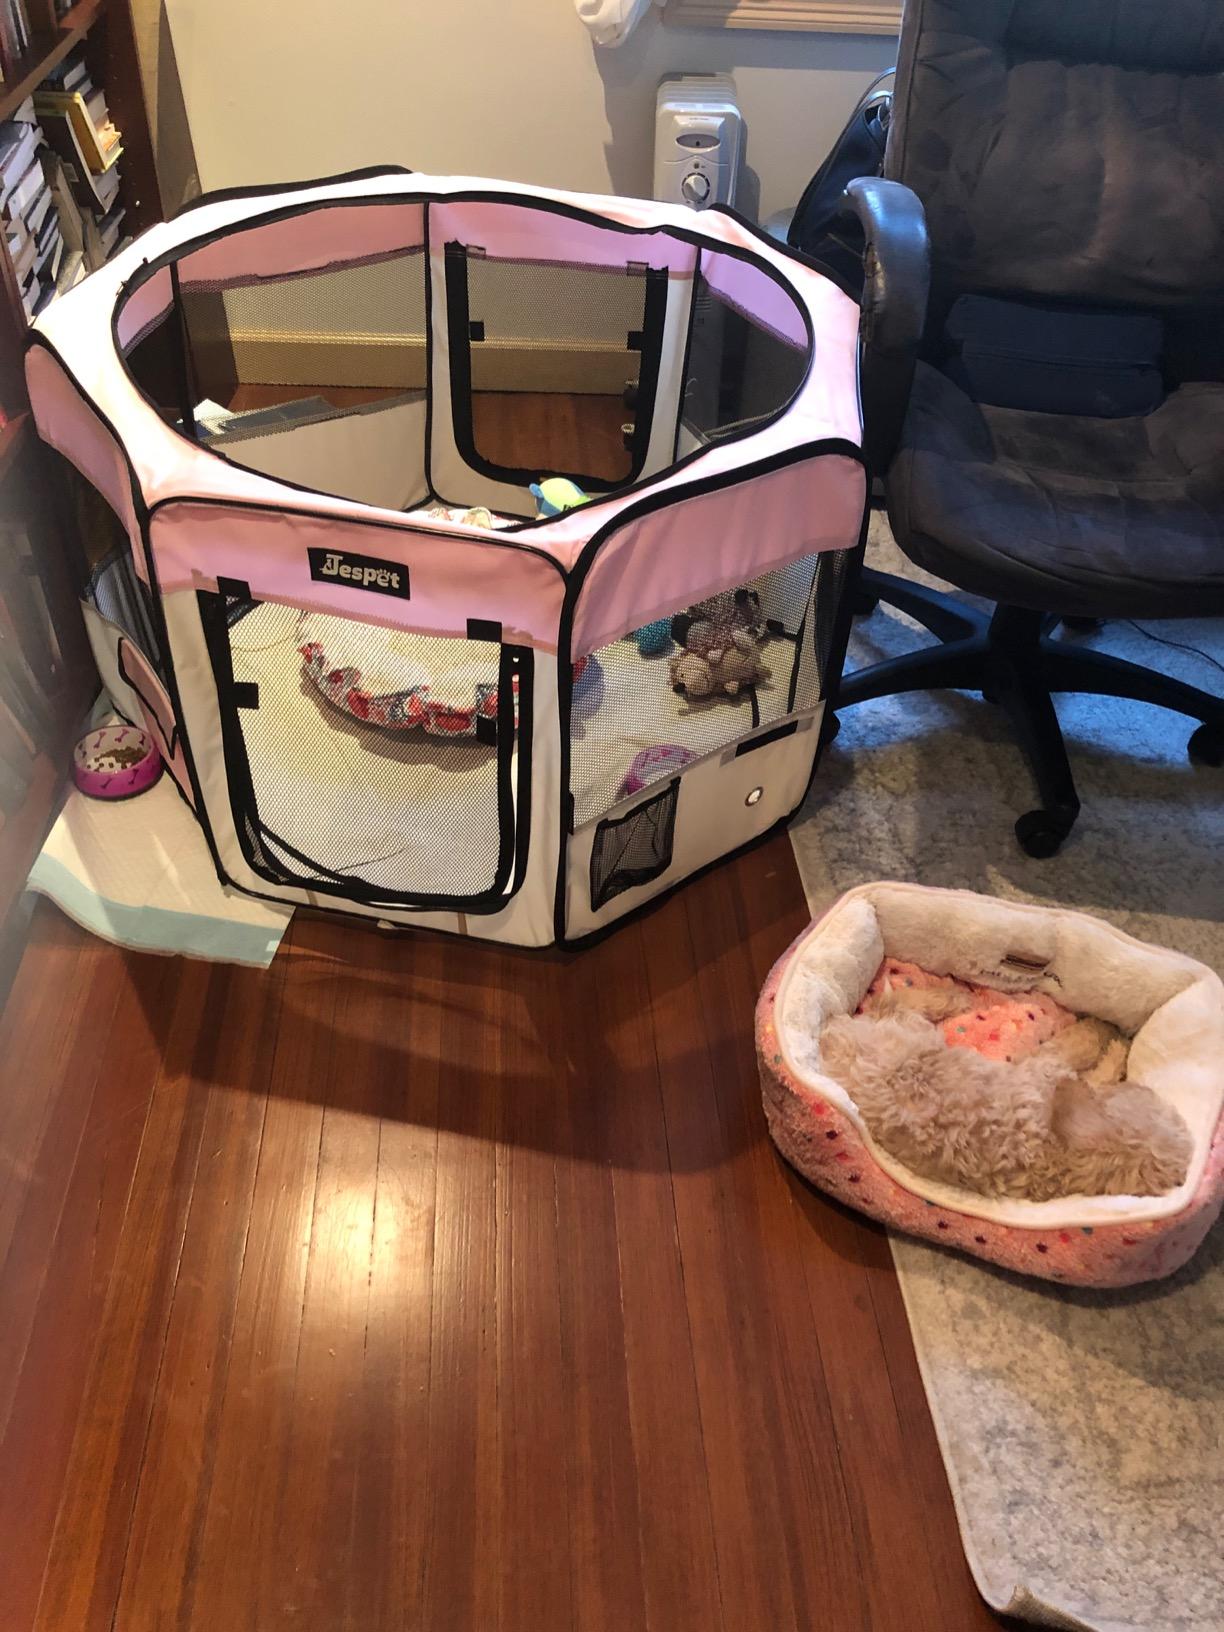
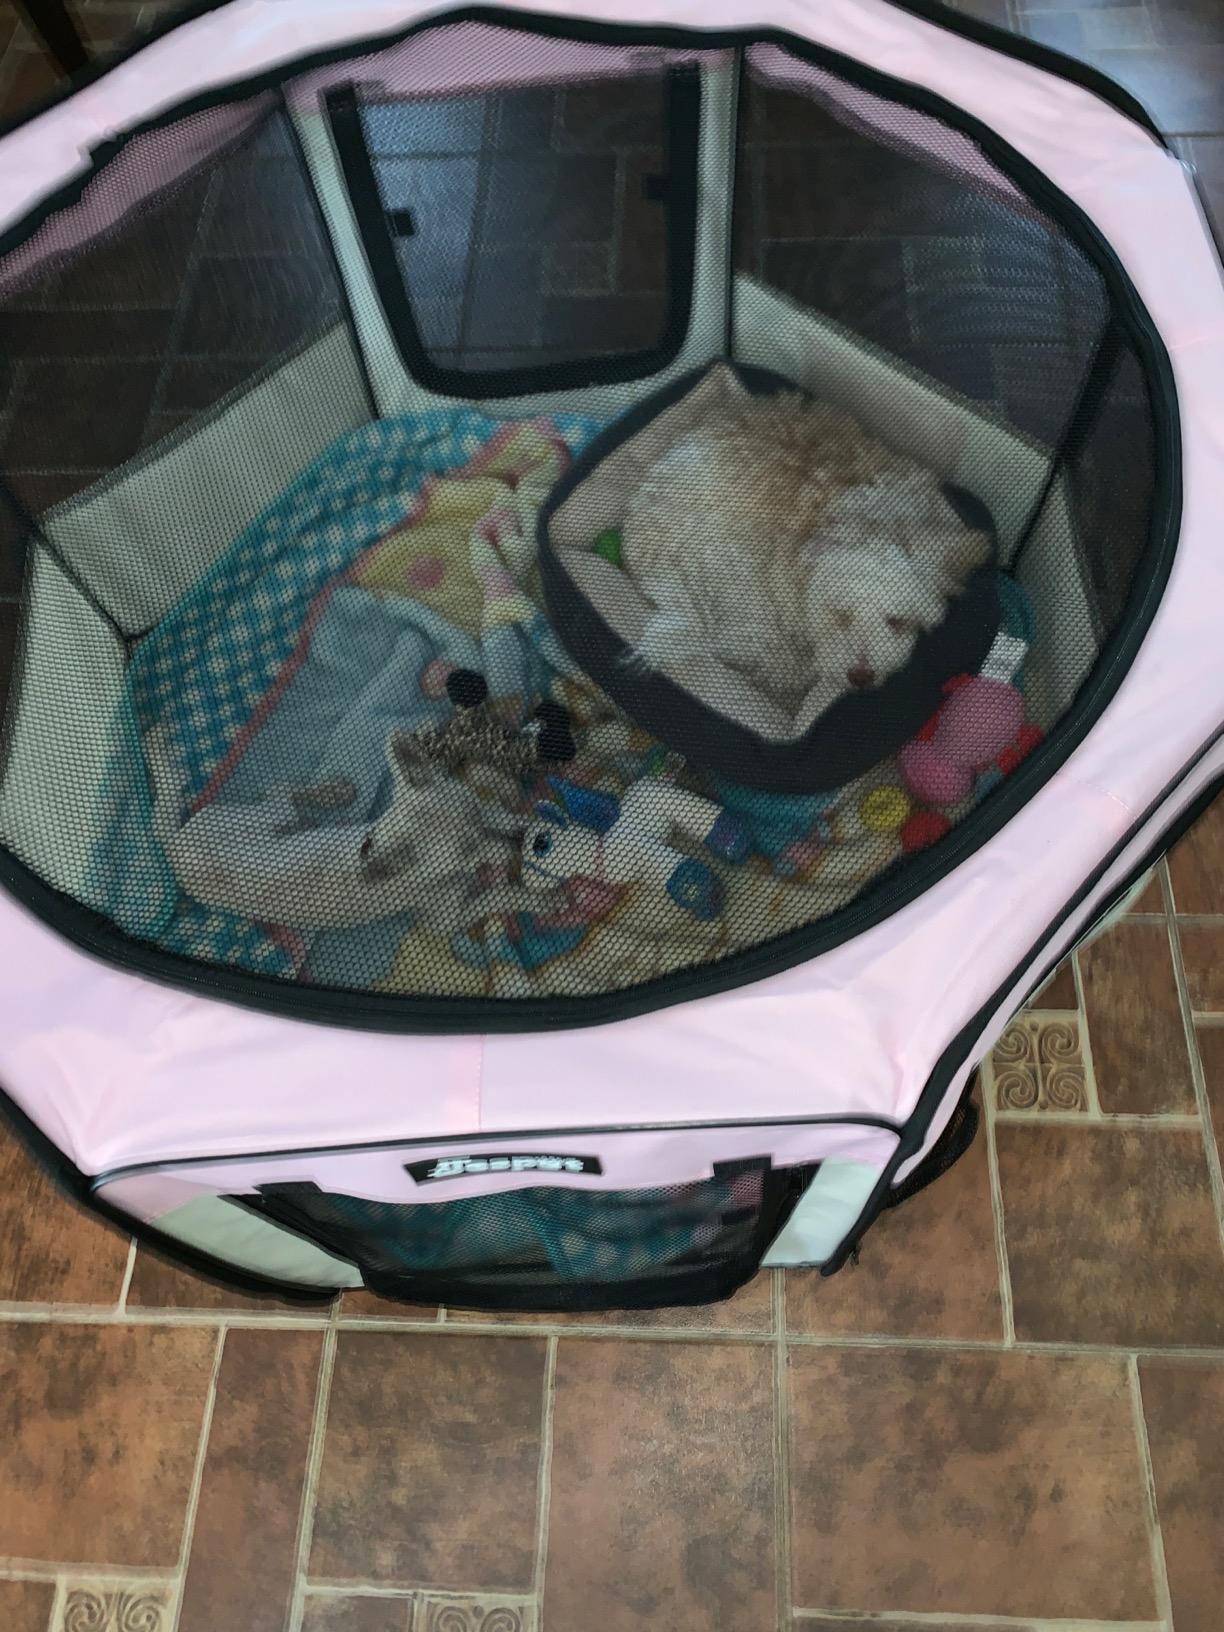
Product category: items_kennel
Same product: yes